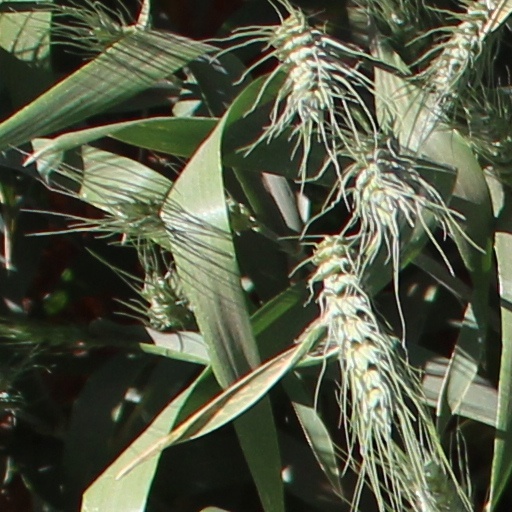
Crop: wheat